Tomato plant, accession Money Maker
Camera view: vertical (180 deg); turntable rotation: 150 degrees
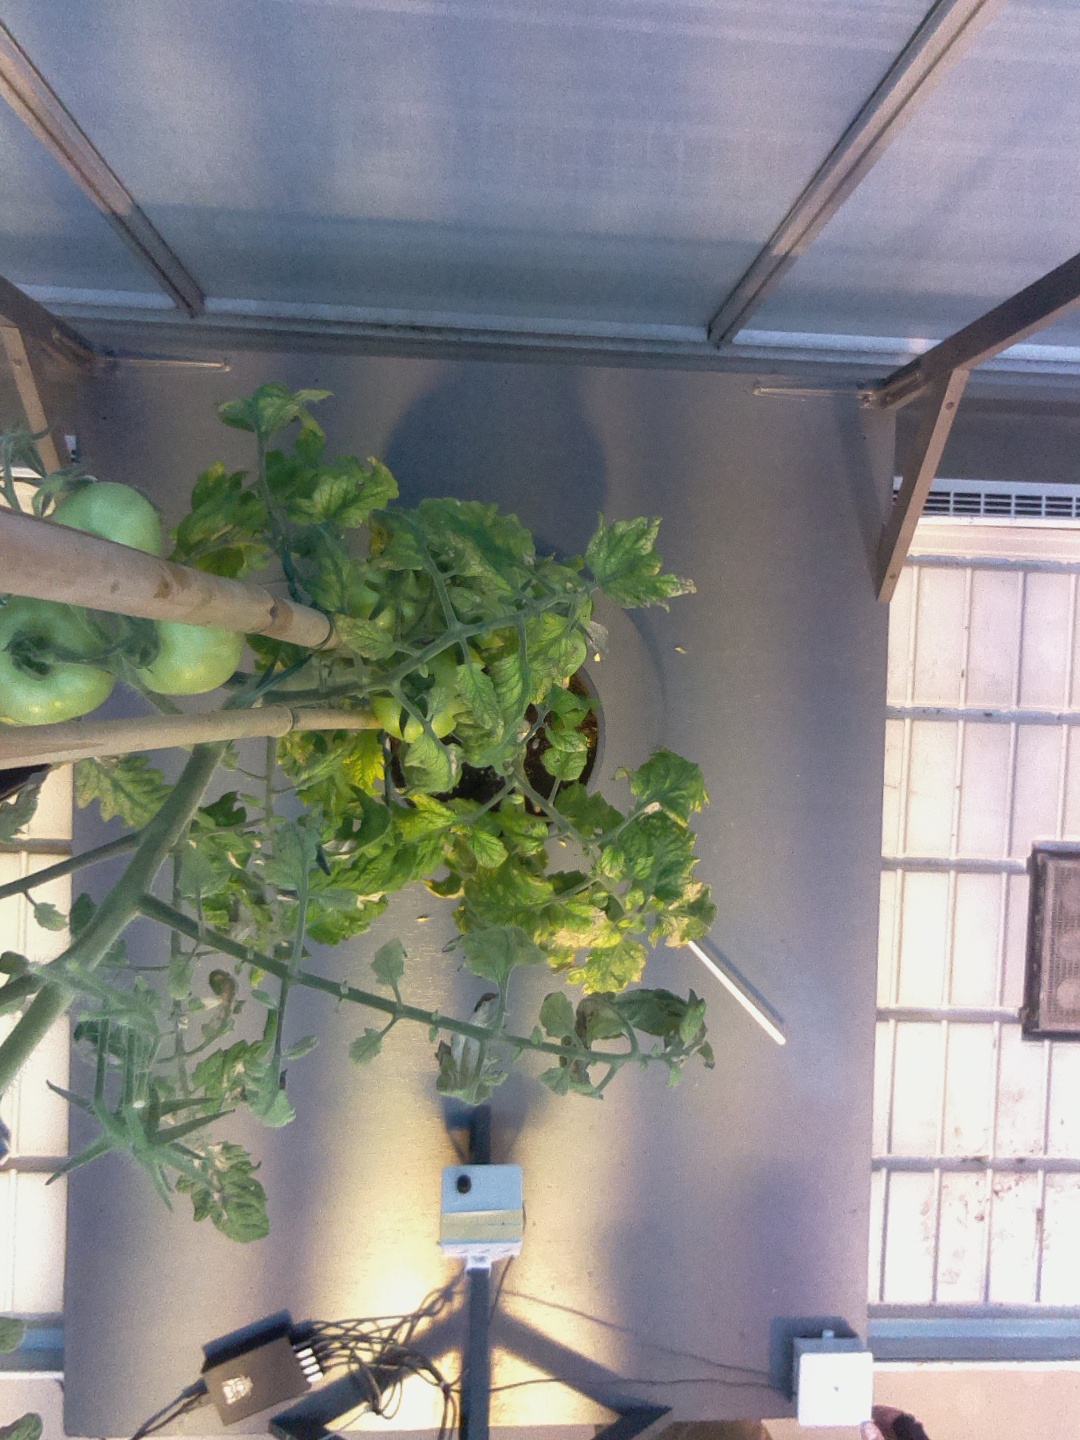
BBCH growth stage 75: 50%-60% of final fruit size